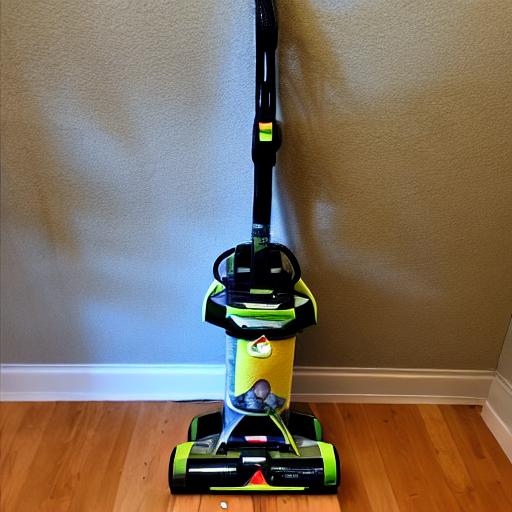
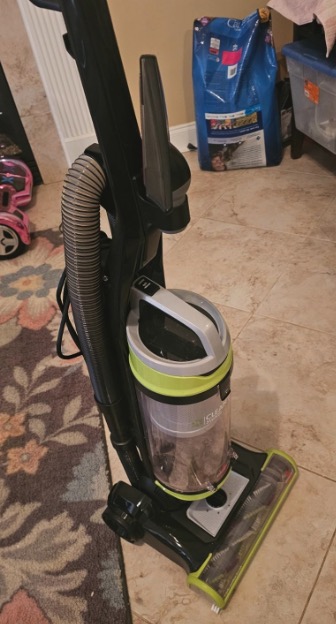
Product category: items_vacuum
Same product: no